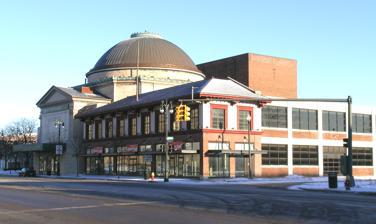
Building: Bonstelle Theatre
Country: United States of America
Year built: 1902
United States historic place in Detroit, Michigan This article is about the former synagogue, now theater. For the current synagogue, see Temple Beth El (Detroit) . United States historic place Temple Beth-El U.S. National Register of Historic Places U.S. Historic district Contributing property Interactive map Location 3424 Woodward Avenue Detroit , Michigan Coordinates 42°20′45.92″N 83°3′24.86″W / 42.3460889°N 83.0569056°W / 42.3460889; -83.0569056 Built 1902 Architect Albert Kahn ; C. Howard Crane Architectural style Beaux-Arts Part of Midtown Woodward Historic District ( ID08001106 ) MPS Religious Structures of Woodward Ave. TR NRHP reference No. 82002911 Significant dates Added to NRHP August 3, 1982 Designated CP November 26, 2008 The Bonstelle Theatre is a theater and former synagogue owned by Wayne State University , located at 3424 Woodward Avenue (the southeast corner of Woodward and Eliot) in the Midtown Woodward Historic District of Detroit , Michigan . It was built in 1902 as the Temple Beth-El , and was listed on the National Register of Historic Places in 1982. As of 2023 [update] , the Bonstelle is planned to be renovated and integrated into a newly-constructed hotel. Construction When Rabbi Leo M. Franklin first began leading services at Detroit's Temple Beth El in 1899, he felt that the construction of a new temple building on Detroit's "Piety Row" stretch of Woodward would increase the visibility and prestige of Detroit's Jewish community. Accordingly, in October 1900, the congregation held a special meeting at which it was decided to build a new temple. The congregation purchased a site for the new temple in April of the next year and engaged member Albert Kahn to design the structure. Groundbreaking took place on November 25, 1901, with the ceremonial cornerstone laid on April 23, 1902. The first services were held in the chapel on January 24, 1903, and the formal dedication was held on September 18–19 of the same year. Building The temple is a Beaux-Arts structure influenced primarily by Roman and Greek temples. Architect Albert Kahn's exterior design for Temple Beth-El has been compared closely to the Pantheon in Rome . There is a prominent dome over the main area of the temple, with gabled wings on the north and south. A pedimented extension on the front once extended into a porch; the front section of the building was lost when the city widened Woodward Avenue in 1936. Later use When the Temple Beth El congregation constructed a new building farther north along Woodward in 1922, they sold the building at Woodward and Eliot to Jessie Bonstelle for $500,000. Bonstelle hired architect C. Howard Crane to convert the building into a theater, and named the resulting building the Bonstelle Playhouse. Myron G. Barlow was reported to be responsible for directing interior decoration in "Italian style." In 1928, the Bonstelle Playhouse became the Detroit Civic Theatre, and in the 1930s, the Mayfair Motion Picture Theater. In 1951, Wayne State University rented the facility as a performance space for its theater company, and purchased it outright in 1956, renaming it the Bonstelle Theatre in honor of Jessie Bonstelle. In 2019, the University reached an agreement to lease the theatre to Detroit-based development firm The Roxbury Group. The Bonstelle is planned to be renovated and integrated into an adjacent hotel by AC Hotels , which is expected to open in 2024. The Bonstelle was expected to host Mary Poppins as its final performance in April 2020, which was cancelled due to the COVID-19 pandemic . As a result, the final performance by Wayne State University in the Bonstelle was A Christmas Carol in December 2019. Wayne State University's theater performances are now produced and performed at the newly constructed Hilberry Gateway . Gallery Temple Beth El, c. 1905 Jessie Bonstelle in 1908 The Bonstelle Theatre in 2008 The Bonstelle in 2023, after its closure, with the site of the future hotel to the left See also Michigan portal Theatre portal Judaism portal History of the Jews in Metro Detroit References